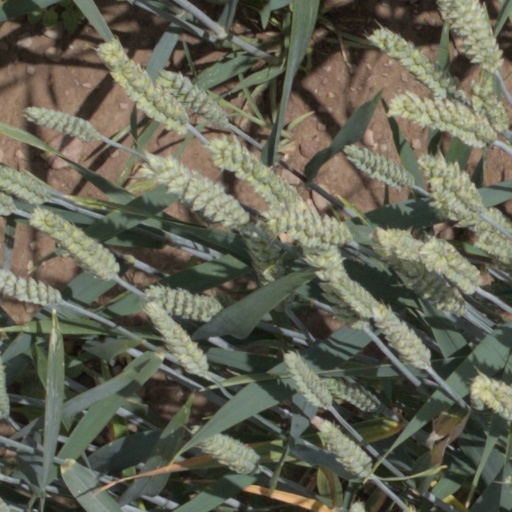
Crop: wheat